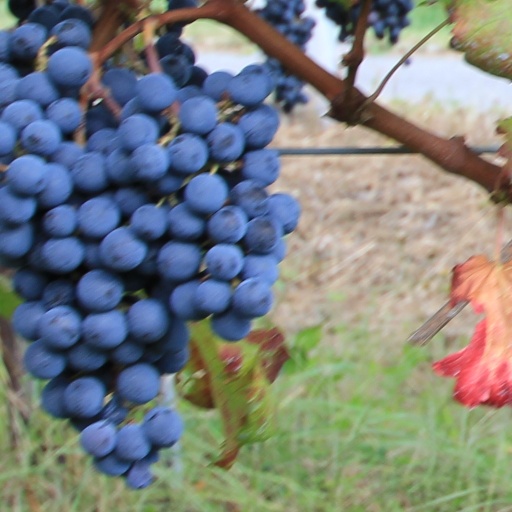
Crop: grape